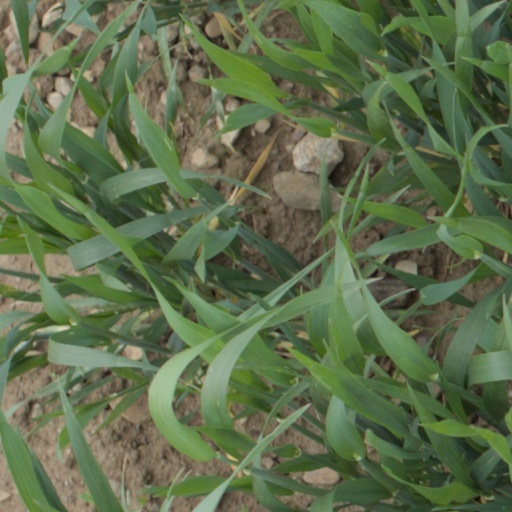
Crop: wheat